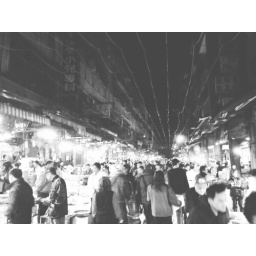
The morning fish market in Keelung opens in the wee hours and is just a memory by 9AM.